List of national flowers

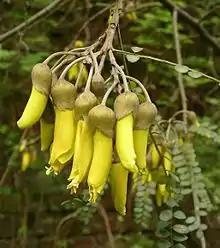
New Zealand's floral emblem, the Kowhai

The national flower of Serbia is Natalie's ramonda ("Ramonda nathaliae"). It is considered a symbol of Serbia's struggle and victory in World War I, with country suffering the largest casualty rate relative to its population. To commemorate Serbian soldiers who died in war as well as the resurrection of the country after the devastating war, people wear artificial Natalie's ramonda as a symbol of remembrance, especially during week leading up to Armistice Day, which is a public holiday.